Islamic modernism

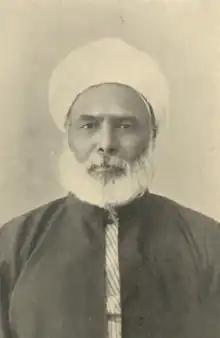
Muhammad Abduh, Grand Mufti of Egypt's "Dar al-Ifta" government body during 1899–1905 C.E

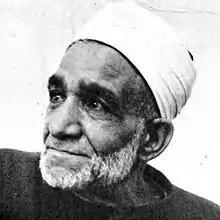
Egyptian Islamic jurist and scholar Mahmud Shaltut

The theological views of the Azharite scholar Muhammad 'Abduh (d. 1905) were greatly shaped by the 19th century Ottoman intellectual discourse. Similar to the early Ottoman modernists, Abduh tried to bridge the gap between Enlightenment ideals and traditional religious values. He believed that classical Islamic theology was intellectually vigorous and portrayed "Kalam" (speculative theology) as a logical methodology that demonstrated the rational spirit and vitality of Islam. Key themes of modernists would eventually be adopted by the Ottoman clerical elite who underpinned liberty as a basic Islamic principle. Portraying Islam as a religion that exemplified national development, human societal progress and evolution; Ottoman Shaykh al-Islam Musa Kazim Efendi (d. 1920) wrote in his article "Islam and Progress" published in 1904 that "the religion of Islam is not an obstacle to progress. On the contrary, it is that which commands and encourages progress; it is the very reason for progress itself."